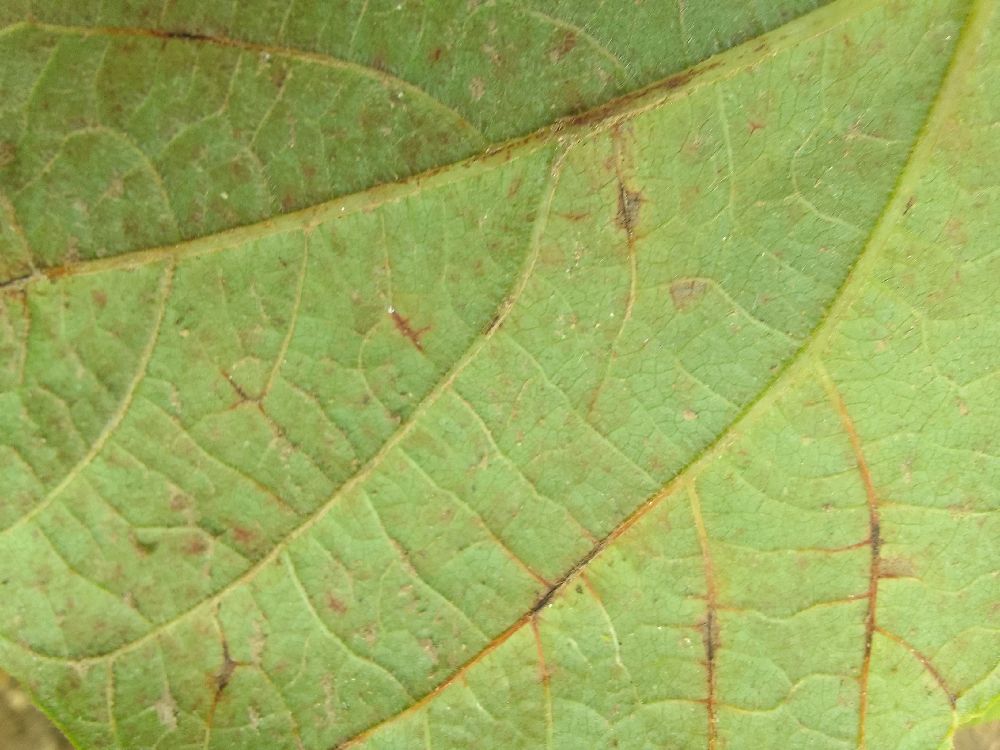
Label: anthracnose